Police Regional Office Bangsamoro Autonomous Region

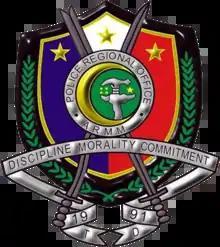
Logo as the PNP PRO ARMM.

The history of the Police Regional Office Bangsamoro Autonomous Region is traced back to the establishment of the Fourth Philippine Constabulary Zone of the Philippine Constabulary in 1971. In the same year, the headquarters of the constabulary unit, Camp Brigadier General Salipada K Pendatun was set up which would later be the main camp of the PRO BARMM. In 1990, the Autonomous Region in Muslim Mindanao (ARMM) was formed and the Police Regional Office Autonomous Region in Muslim Mindanao (PRO ARMM) was activated the following year.